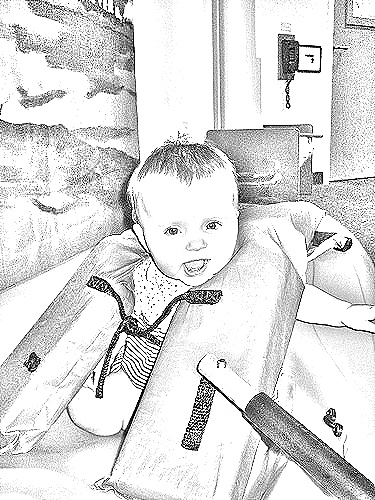
Portrait style: Sketch Portrait